Nicholas J. Hayes

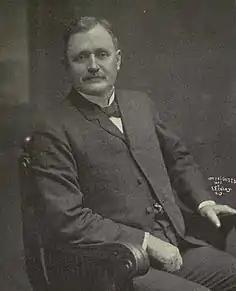
Hayes as Fire Commissioner of New York City in 1908

Nicholas J. Hayes (1856 – January 3, 1928) was a politician from New York City and one of the powers of the Democratic Party's Tammany Hall political machine for 30 years. His political power base was the 28th Assembly District (formerly the 33rd Assembly District) in lower East Harlem. He served as Fire Commissioner of New York City two times.